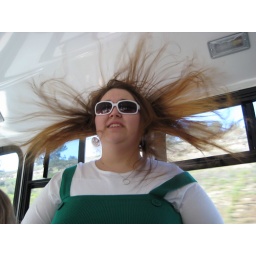
i took this while she was standing up in the shuttle with the window open i thought it was so funny.